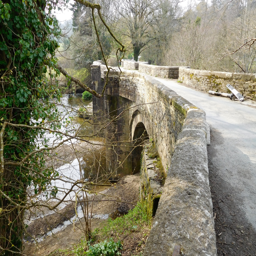
this bridge has an arch that dates back to the 15th century .